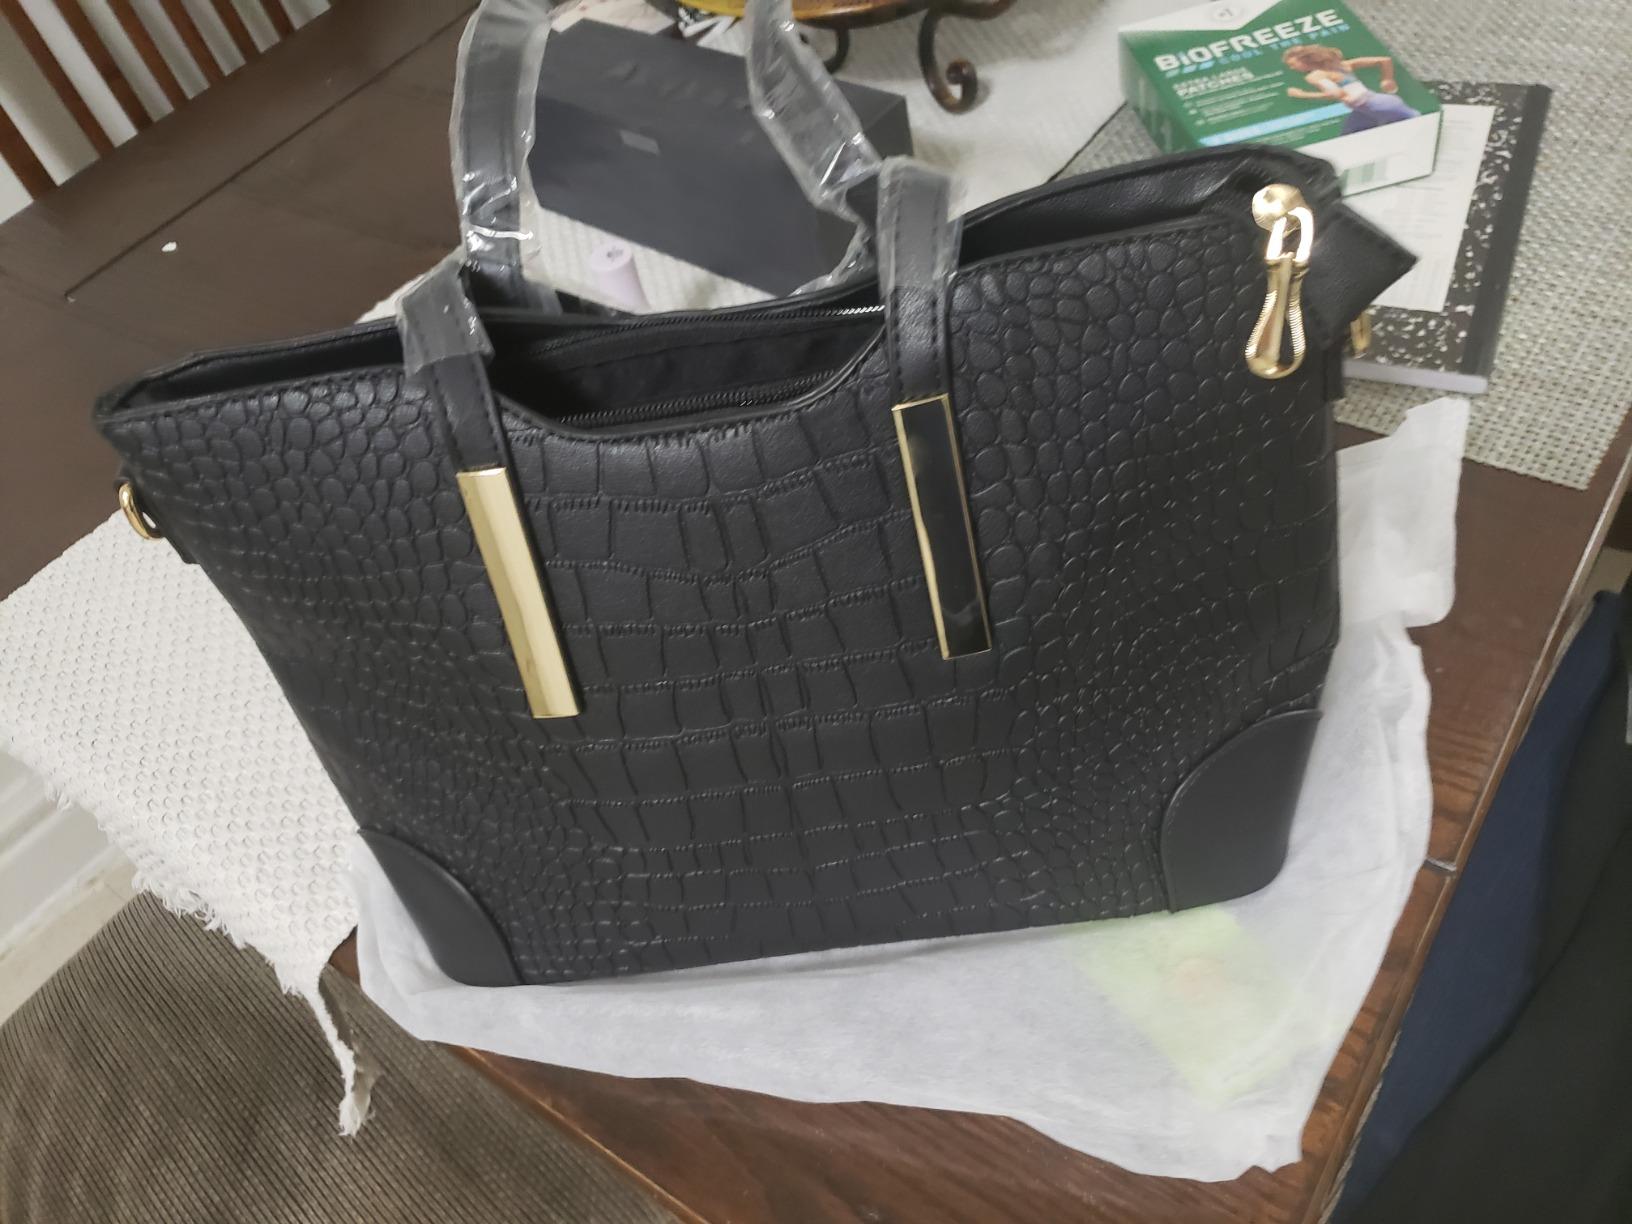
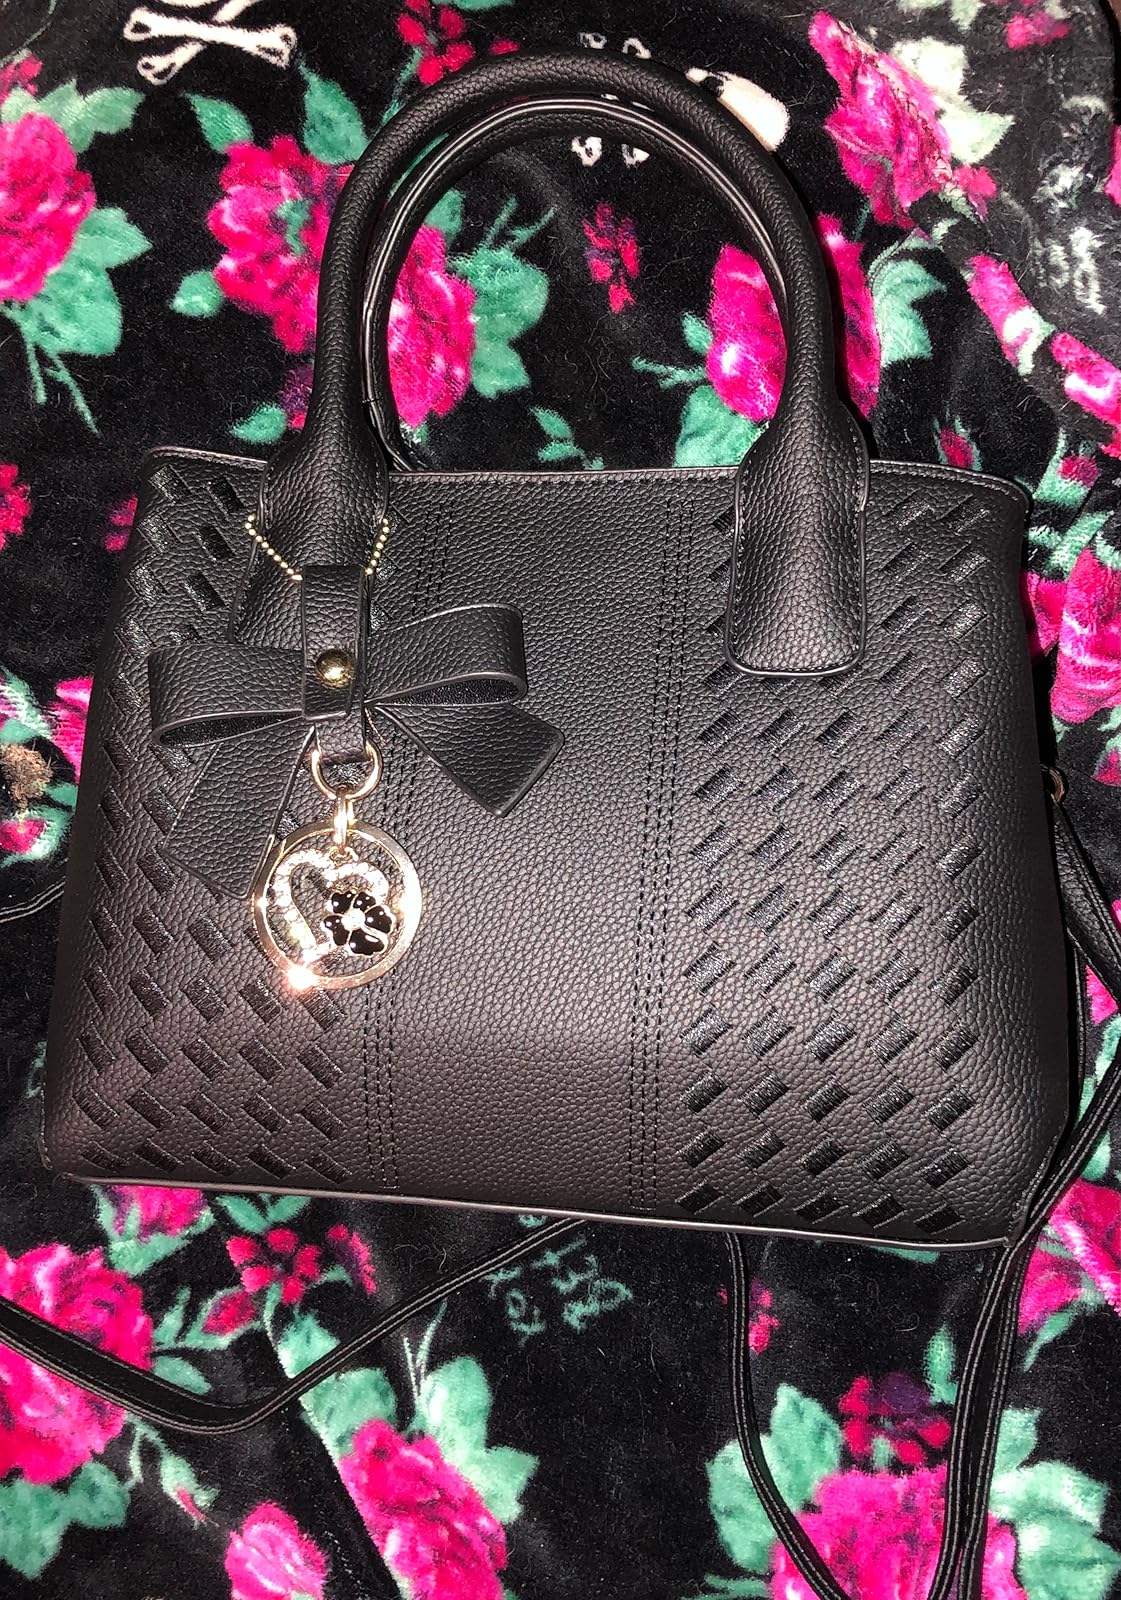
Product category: accessories_handbag
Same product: no